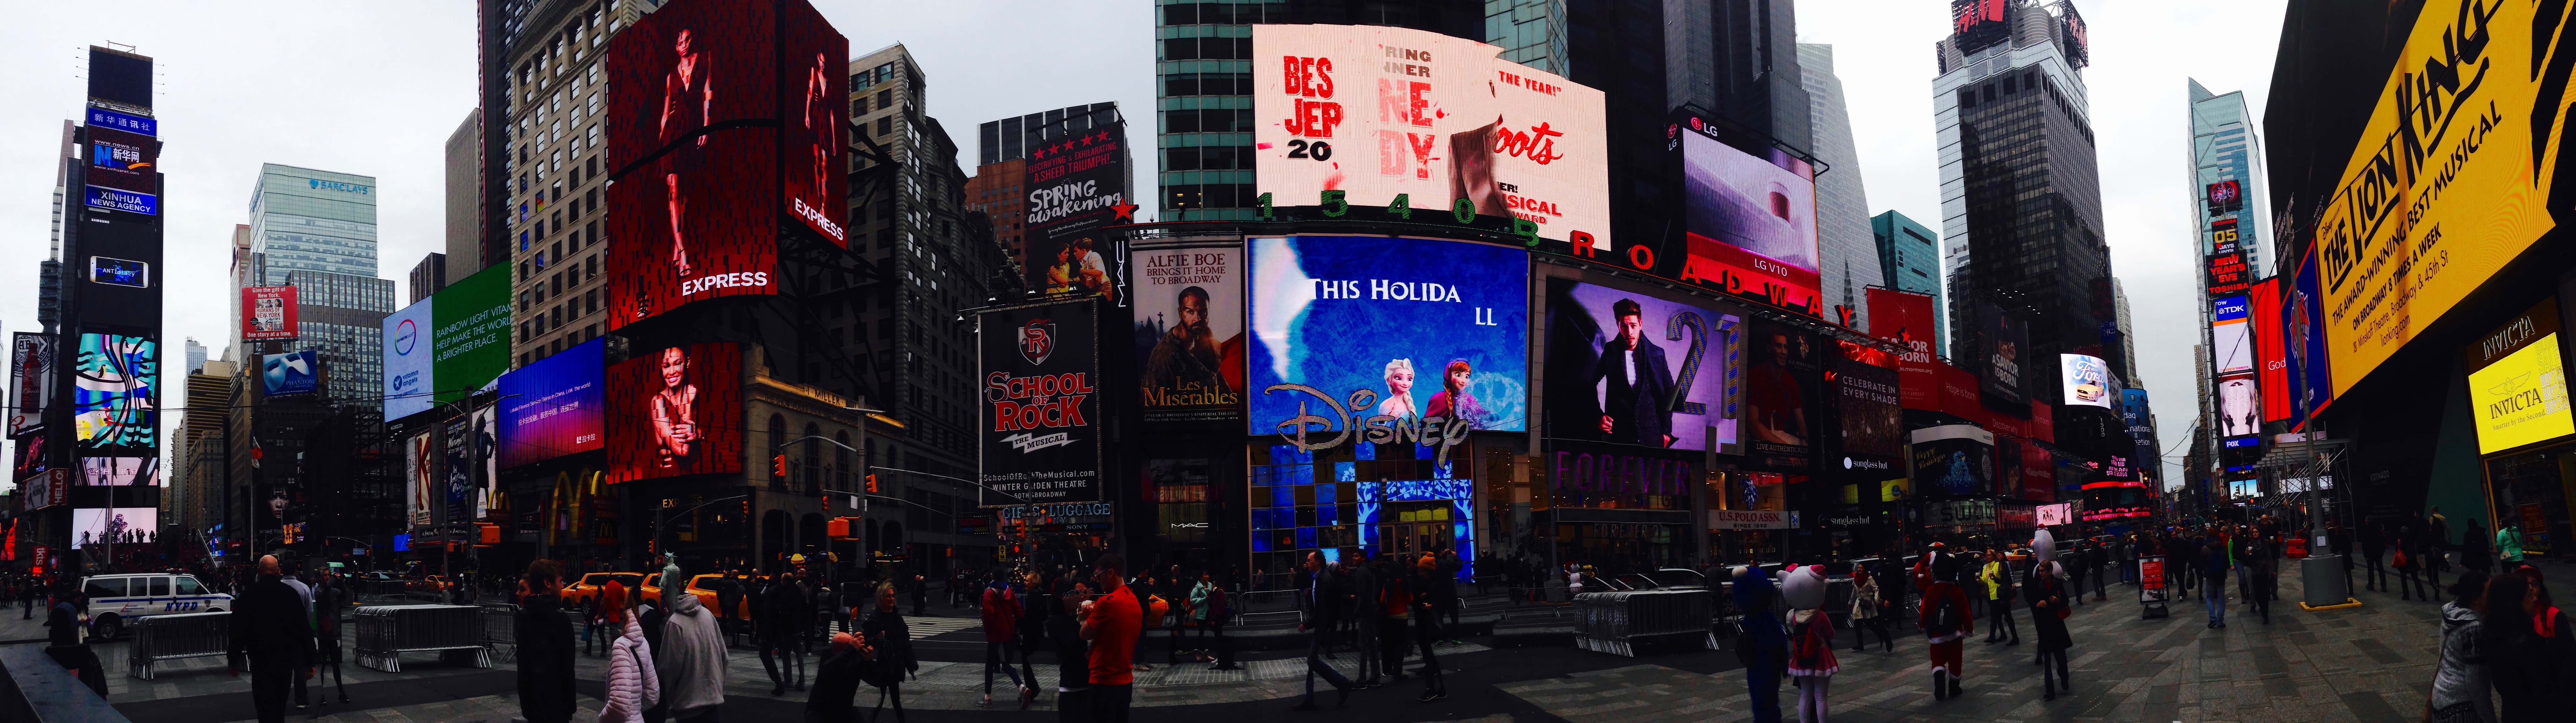
pedestrian, road, street, city, crowd, cityscape, downtown, color, shopping, lane, infrastructure, metropolis, urban area, human settlement